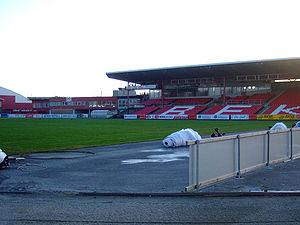
Bryne Stadion est un stade de football situé à Bryne en Norvège. Il est utilisé par le Bryne FK.
Le Bryne Fotballklubb, appelé plus couramment Bryne FK, est un club norvégien de football fondé le 10 avril 1926 et basé dans la ville de Bryne.